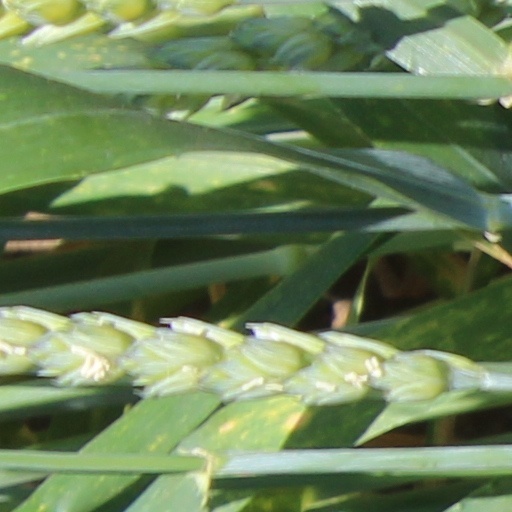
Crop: wheat